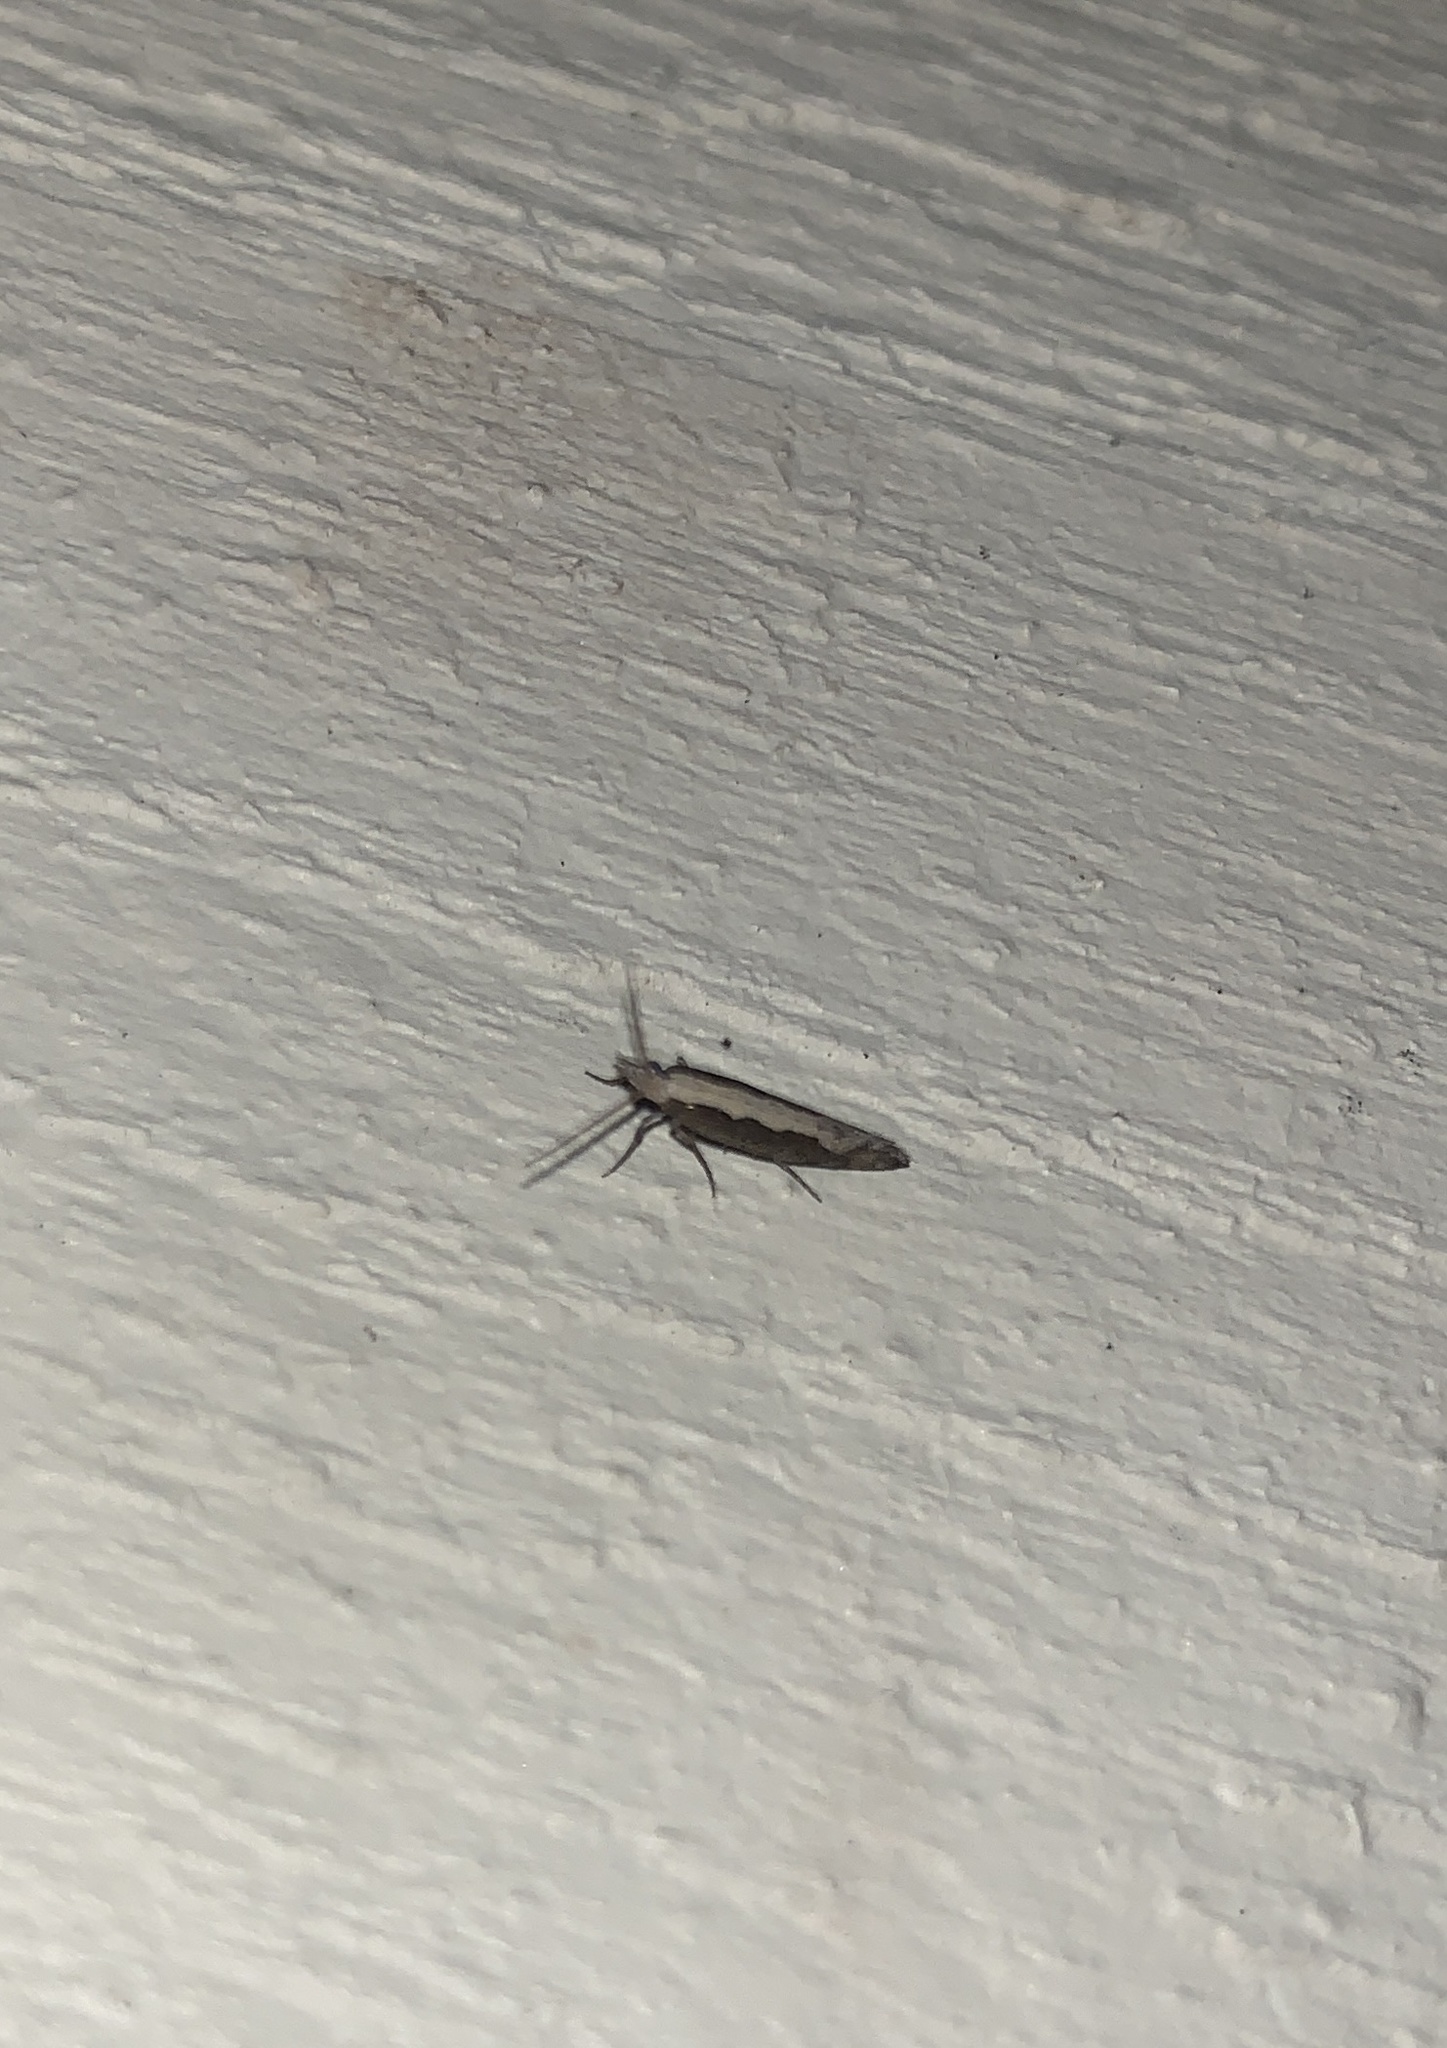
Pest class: diamondback_moth